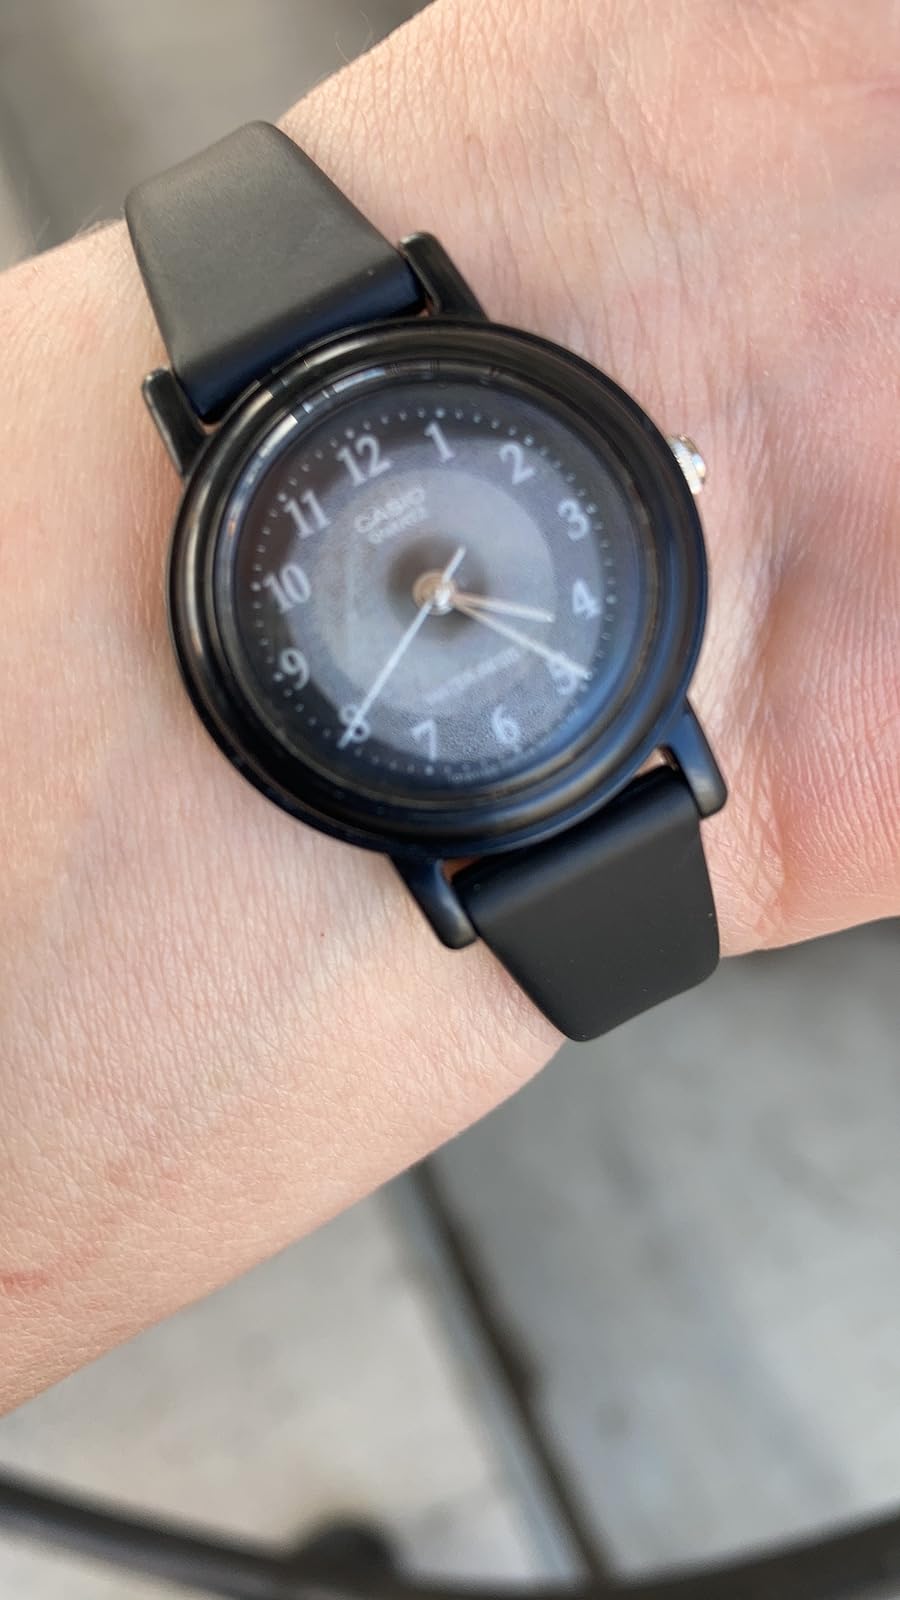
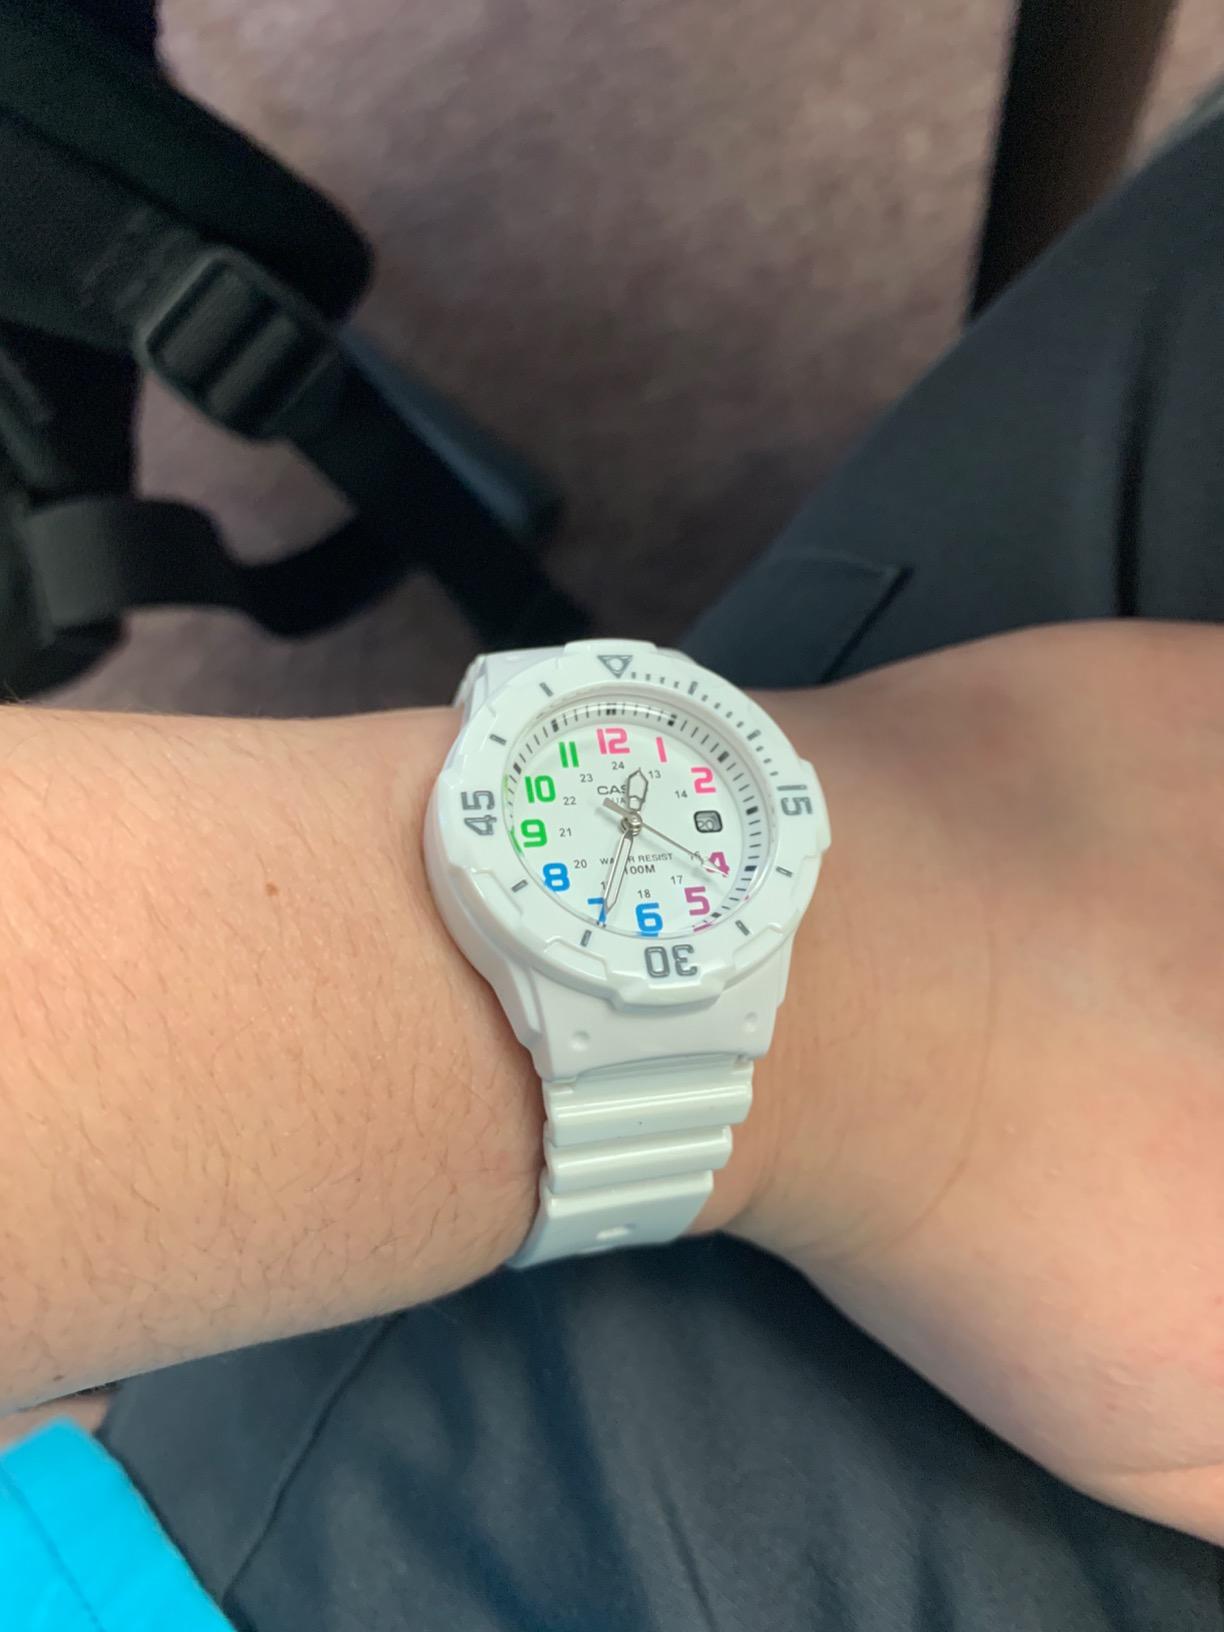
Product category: accessories_watch
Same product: no